Pierre David (mayor)

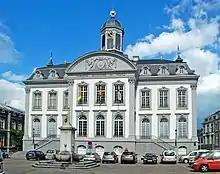
Verviers city hall

Verviers was captured by forces of the Sixth Coalition on 5 February 1814, as part of the campaign in north-east France. David was appointed by the coalition as a member of their "commission d'arrondissement" (council) for the area. The post-war Congress of Vienna, which concluded in 1815, stipulated that Belgium was to be incorporated into the new Kingdom of the Netherlands. Verviers was then governed by a Regency Council and David secured a seat on this body. In 1817 David closed the old church cemetery in the city and established a new cemetery on the outskirts. In 1830 Belgium began a revolution against Dutch rule. David, a supporter of the Belgian cause, was a member of the Commission of Public Safety. He was also a member of the National Congress; he was one of nine members who voted for the establishment of a Belgian republic and later voted for Belgium to be annexed to France. David was appointed the first "burgomaster" (mayor) of Verviers under the Kingdom of Belgium in 1830.